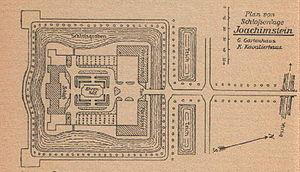
Joachimstein est un ancien domaine de Haute-Lusace qui comprenait des terres, des bâtiments d'exploitation agricole, le manoir de Tauchritz, et le château de Joachimstein, appelé aujourd'hui château de Radomierzyce, du nom du village, appelé avant 1945 Radmeritz et aujourd'hui polonais, dont il dépend. Il fait partie de la commune de Zgorzelec, partie orientale de Görlitz devenue polonaise en 1945. Le château, entouré d'un parc, a été restauré en 2003 pour être transformé en hôtel.